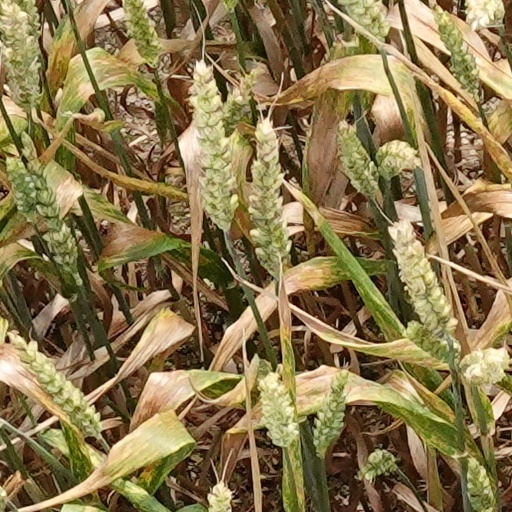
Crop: wheat